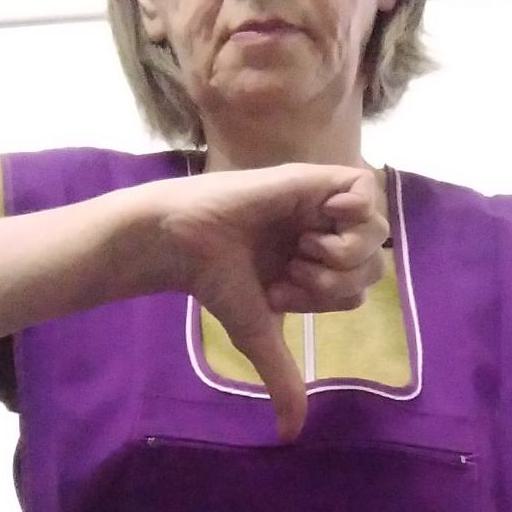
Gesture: dislike